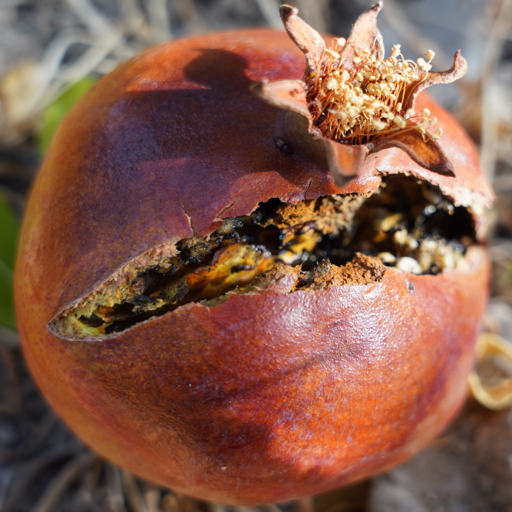
Label: Ectomyelois ceratoniae